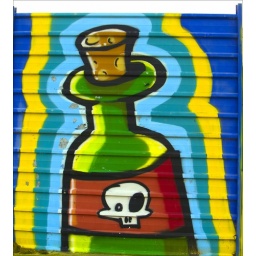
A graffiti in the metal walls near the public library of Seixal